Cheyenne and Arapaho Tribes

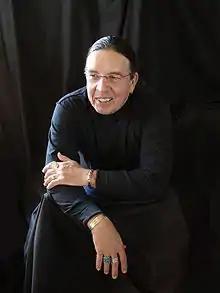
Cheyenne-Arapaho tribal member, peace chief, and artist, Harvey Pratt

The Arapaho signed the Fort Laramie Treaty with the U.S. in 1851. It recognized and guaranteed their rights to traditional lands in portions of Colorado, Kansas, Nebraska, and Wyoming. The U.S. could not enforce the treaty, however, and European-American trespassers overran Indian lands. There were repeated conflicts between settlers and members of the tribes.